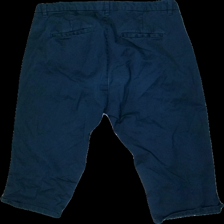
View: back
Type: Trousers
Category: Ladies
Brand: Holly And Whyte (Lindex)
Colors: Blue
Material: 100% Cotton
Cut: Cropped
Size: 46
Price range: <50
Recommended usage: Recycle
Description: blue tight tcropped rousers
Comment: washed out